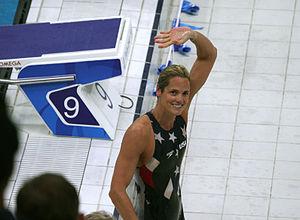
Dara Grace Torres, née le 15 avril 1967 à Jupiter, est une nageuse américaine spécialiste des épreuves de sprint en nage libre.